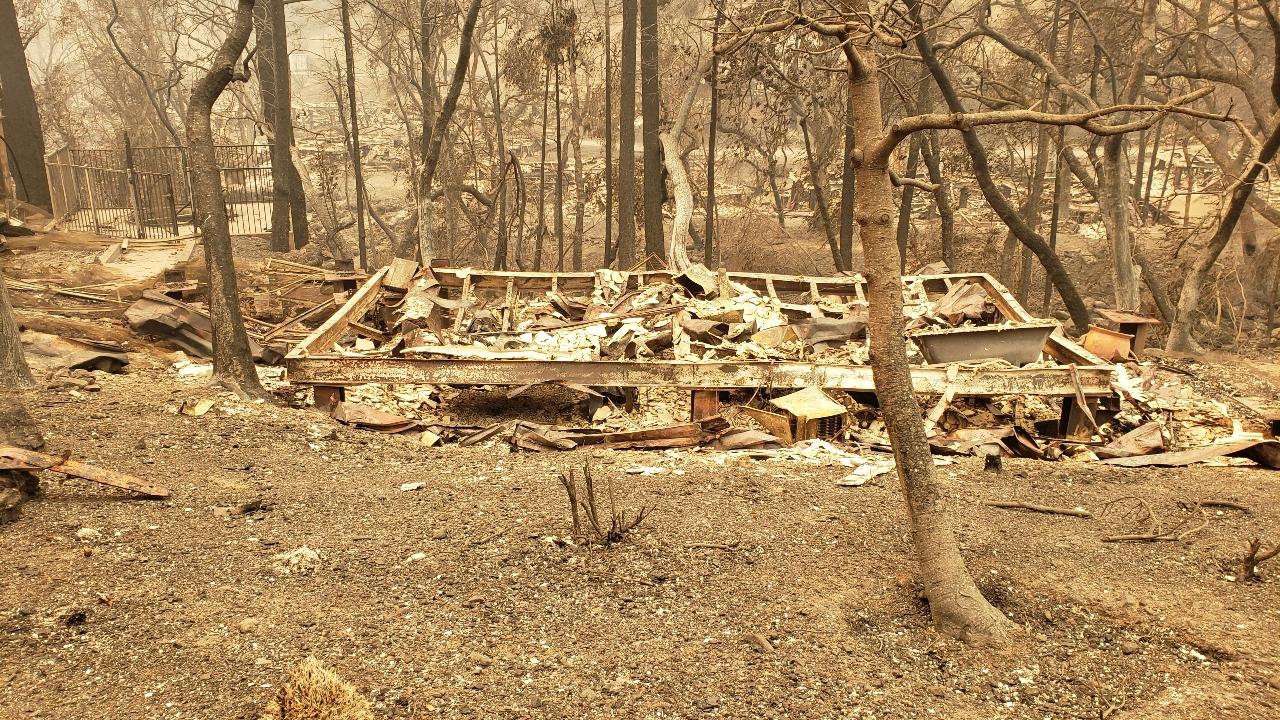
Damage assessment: destroyed